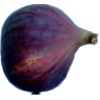
Label: fig